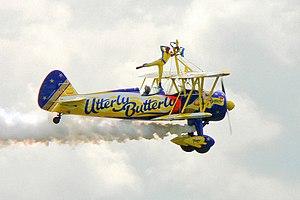
La Royal Air Force Waddington, aussi connue sous le nom de RAF Waddington, est une base de la Royal Air Force située à côté du village de Waddington, à 6,7 kilomètres au sud de Lincoln, dans le Lincolnshire, en Angleterre.